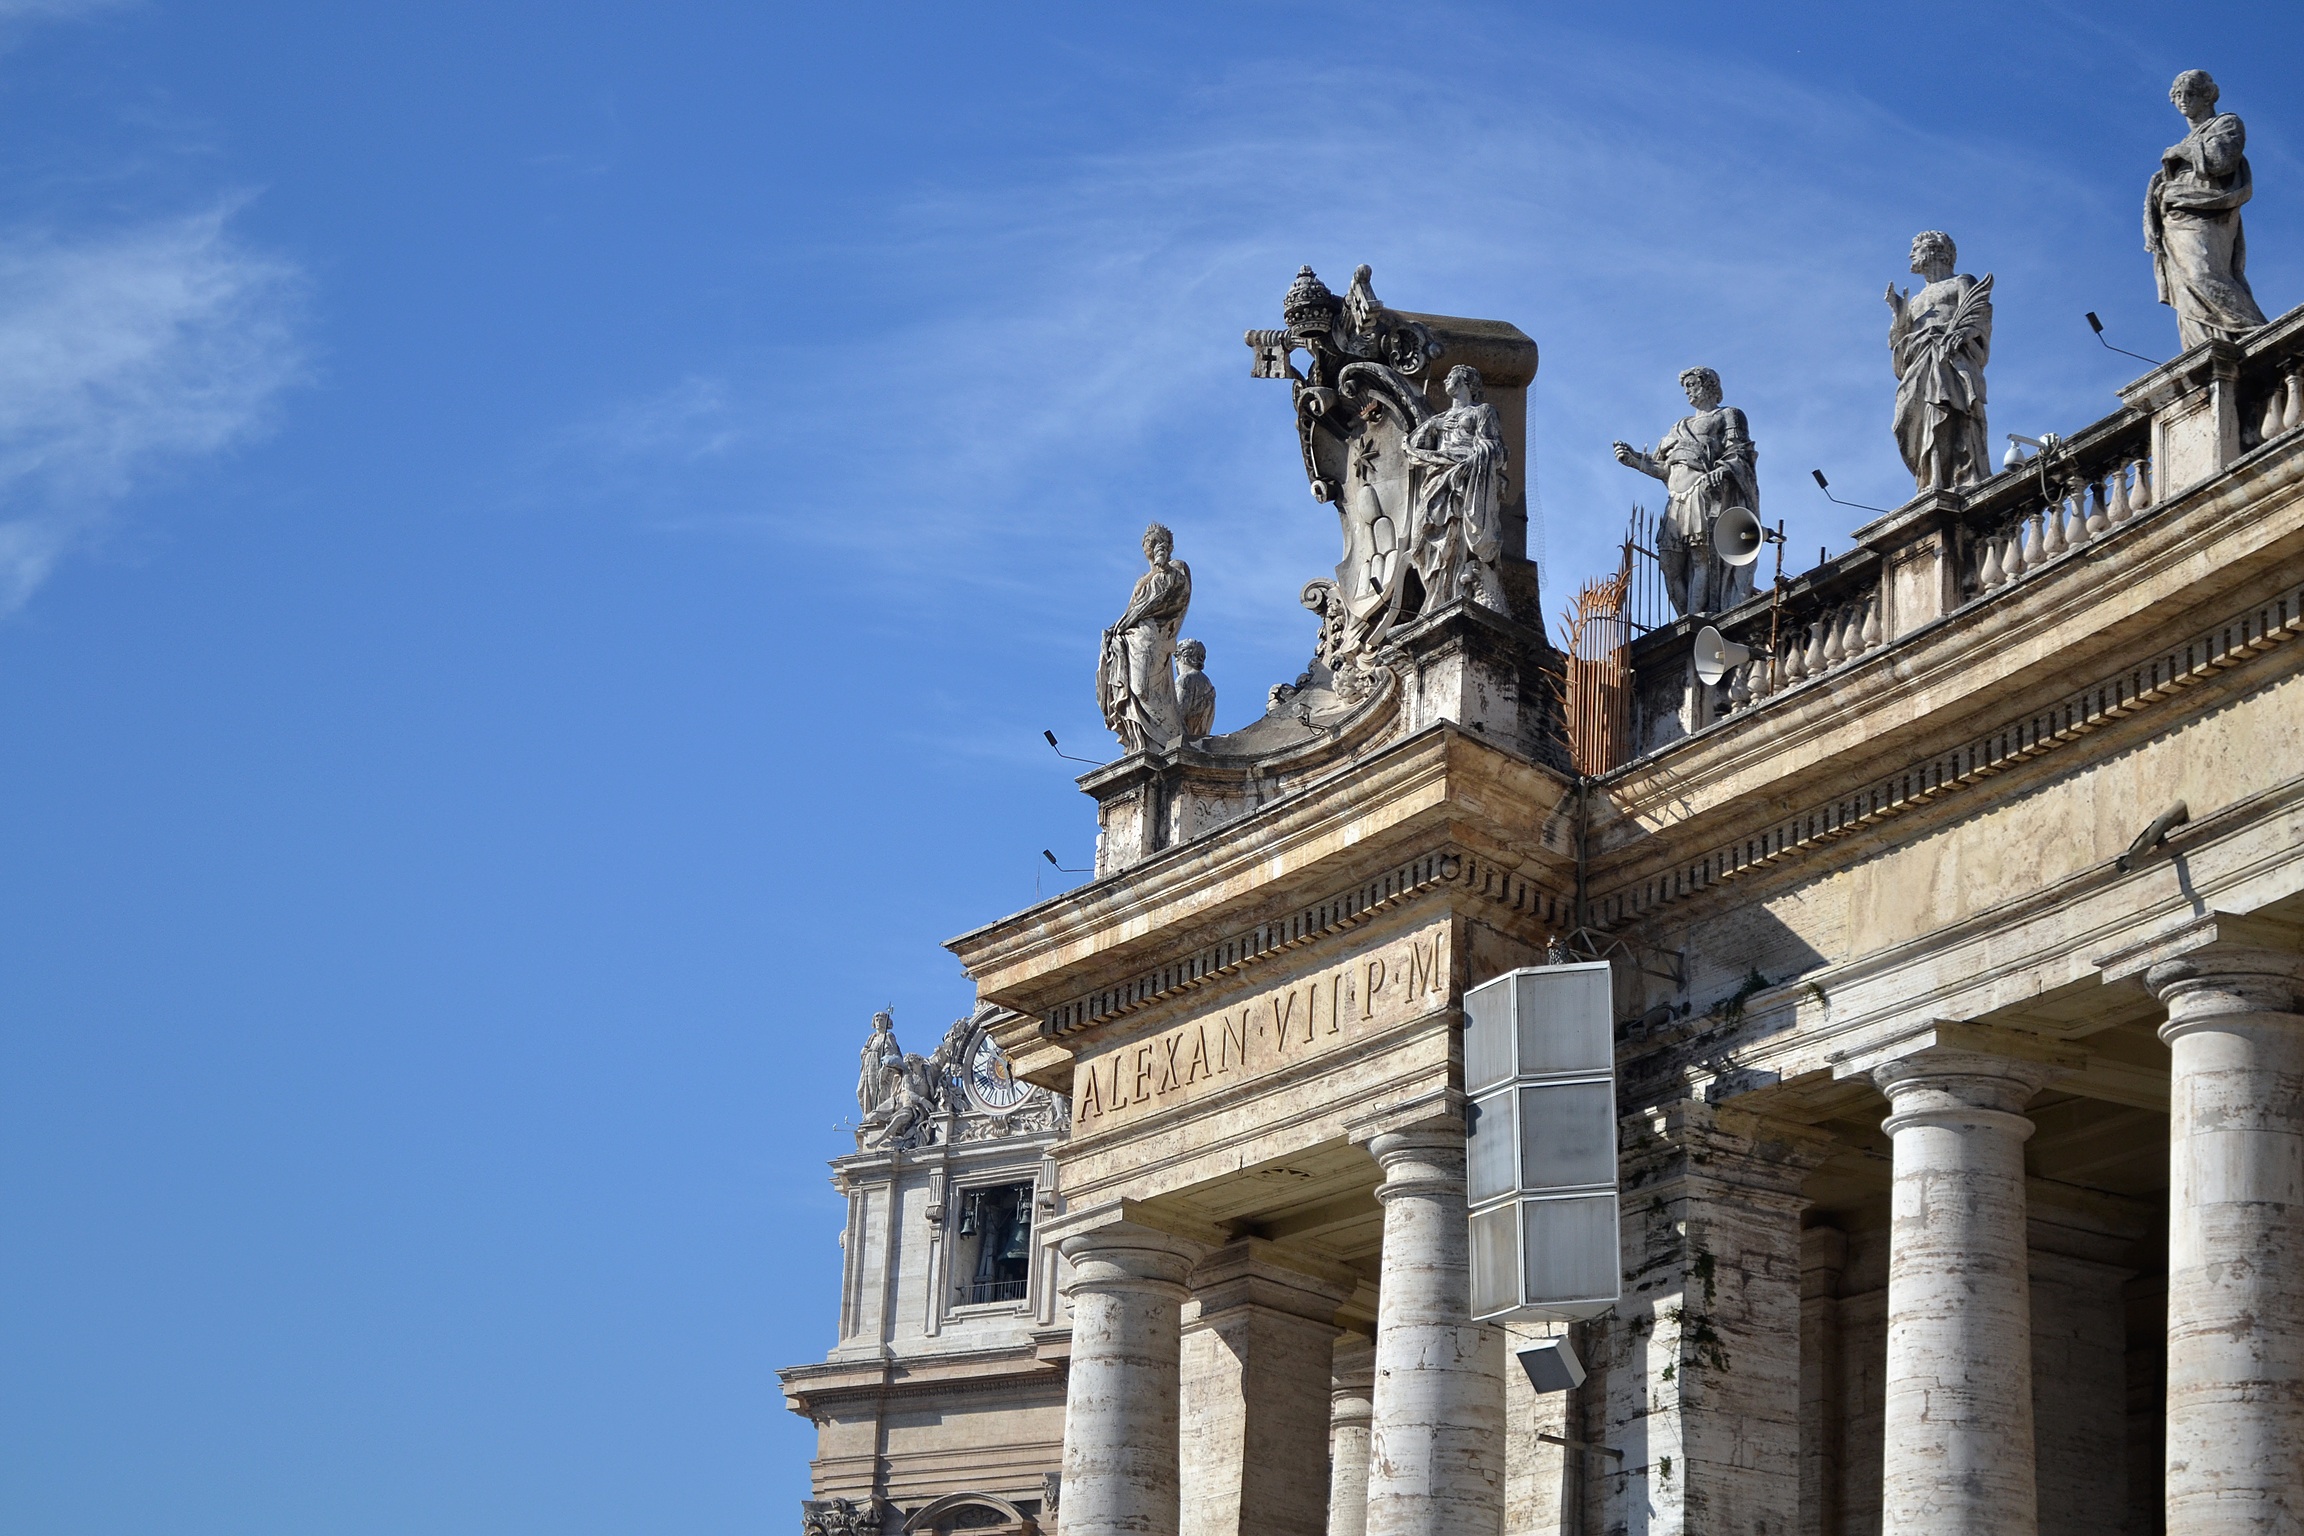
architecture, structure, palace, monument, statue, arch, column, plaza, landmark, facade, ancient rome, ancient history, ancient roman architecture